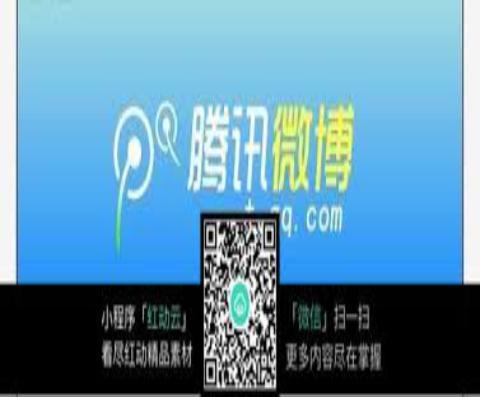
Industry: Leisure